Litchfield, Connecticut

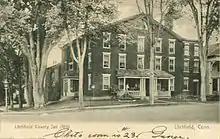
Litchfield County Jail, 1907

The 1812 Litchfield County Jail, the town's oldest public building, is in Litchfield. While controlled by the Connecticut state government, the facility historically held inmates convicted of minor offenses. Governor of Connecticut Lowell P. Weicker Jr. ordered the facility closed for financial reasons in 1993. It was converted into the McAuliffe Manor, a substance abuse treatment center for women operated by Naugatuck Valley HELP Inc., but in 2009 the contract between Naugatuck Valley HELP Inc. and the state expired, leading to the closure of McAuliffe Manor. The building was revamped and now hosts small shops alongside a popular restaurant that maintains inside the original cell bars as a nod to the building’s former life.